Brad Hennessey

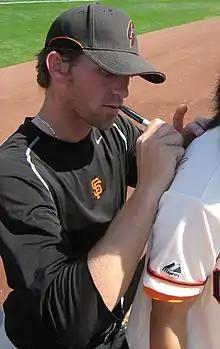
Hennessey with the San Francisco Giants

Brad Martin Hennessey (born February 7, 1980) is an American former professional baseball pitcher. He played in Major League Baseball (MLB) for the San Francisco Giants. He stands tall and weighs . He played for the Giants from 2004 to 2008 and threw five pitches: a fastball, a slider, a changeup, a curveball, and a cutter.